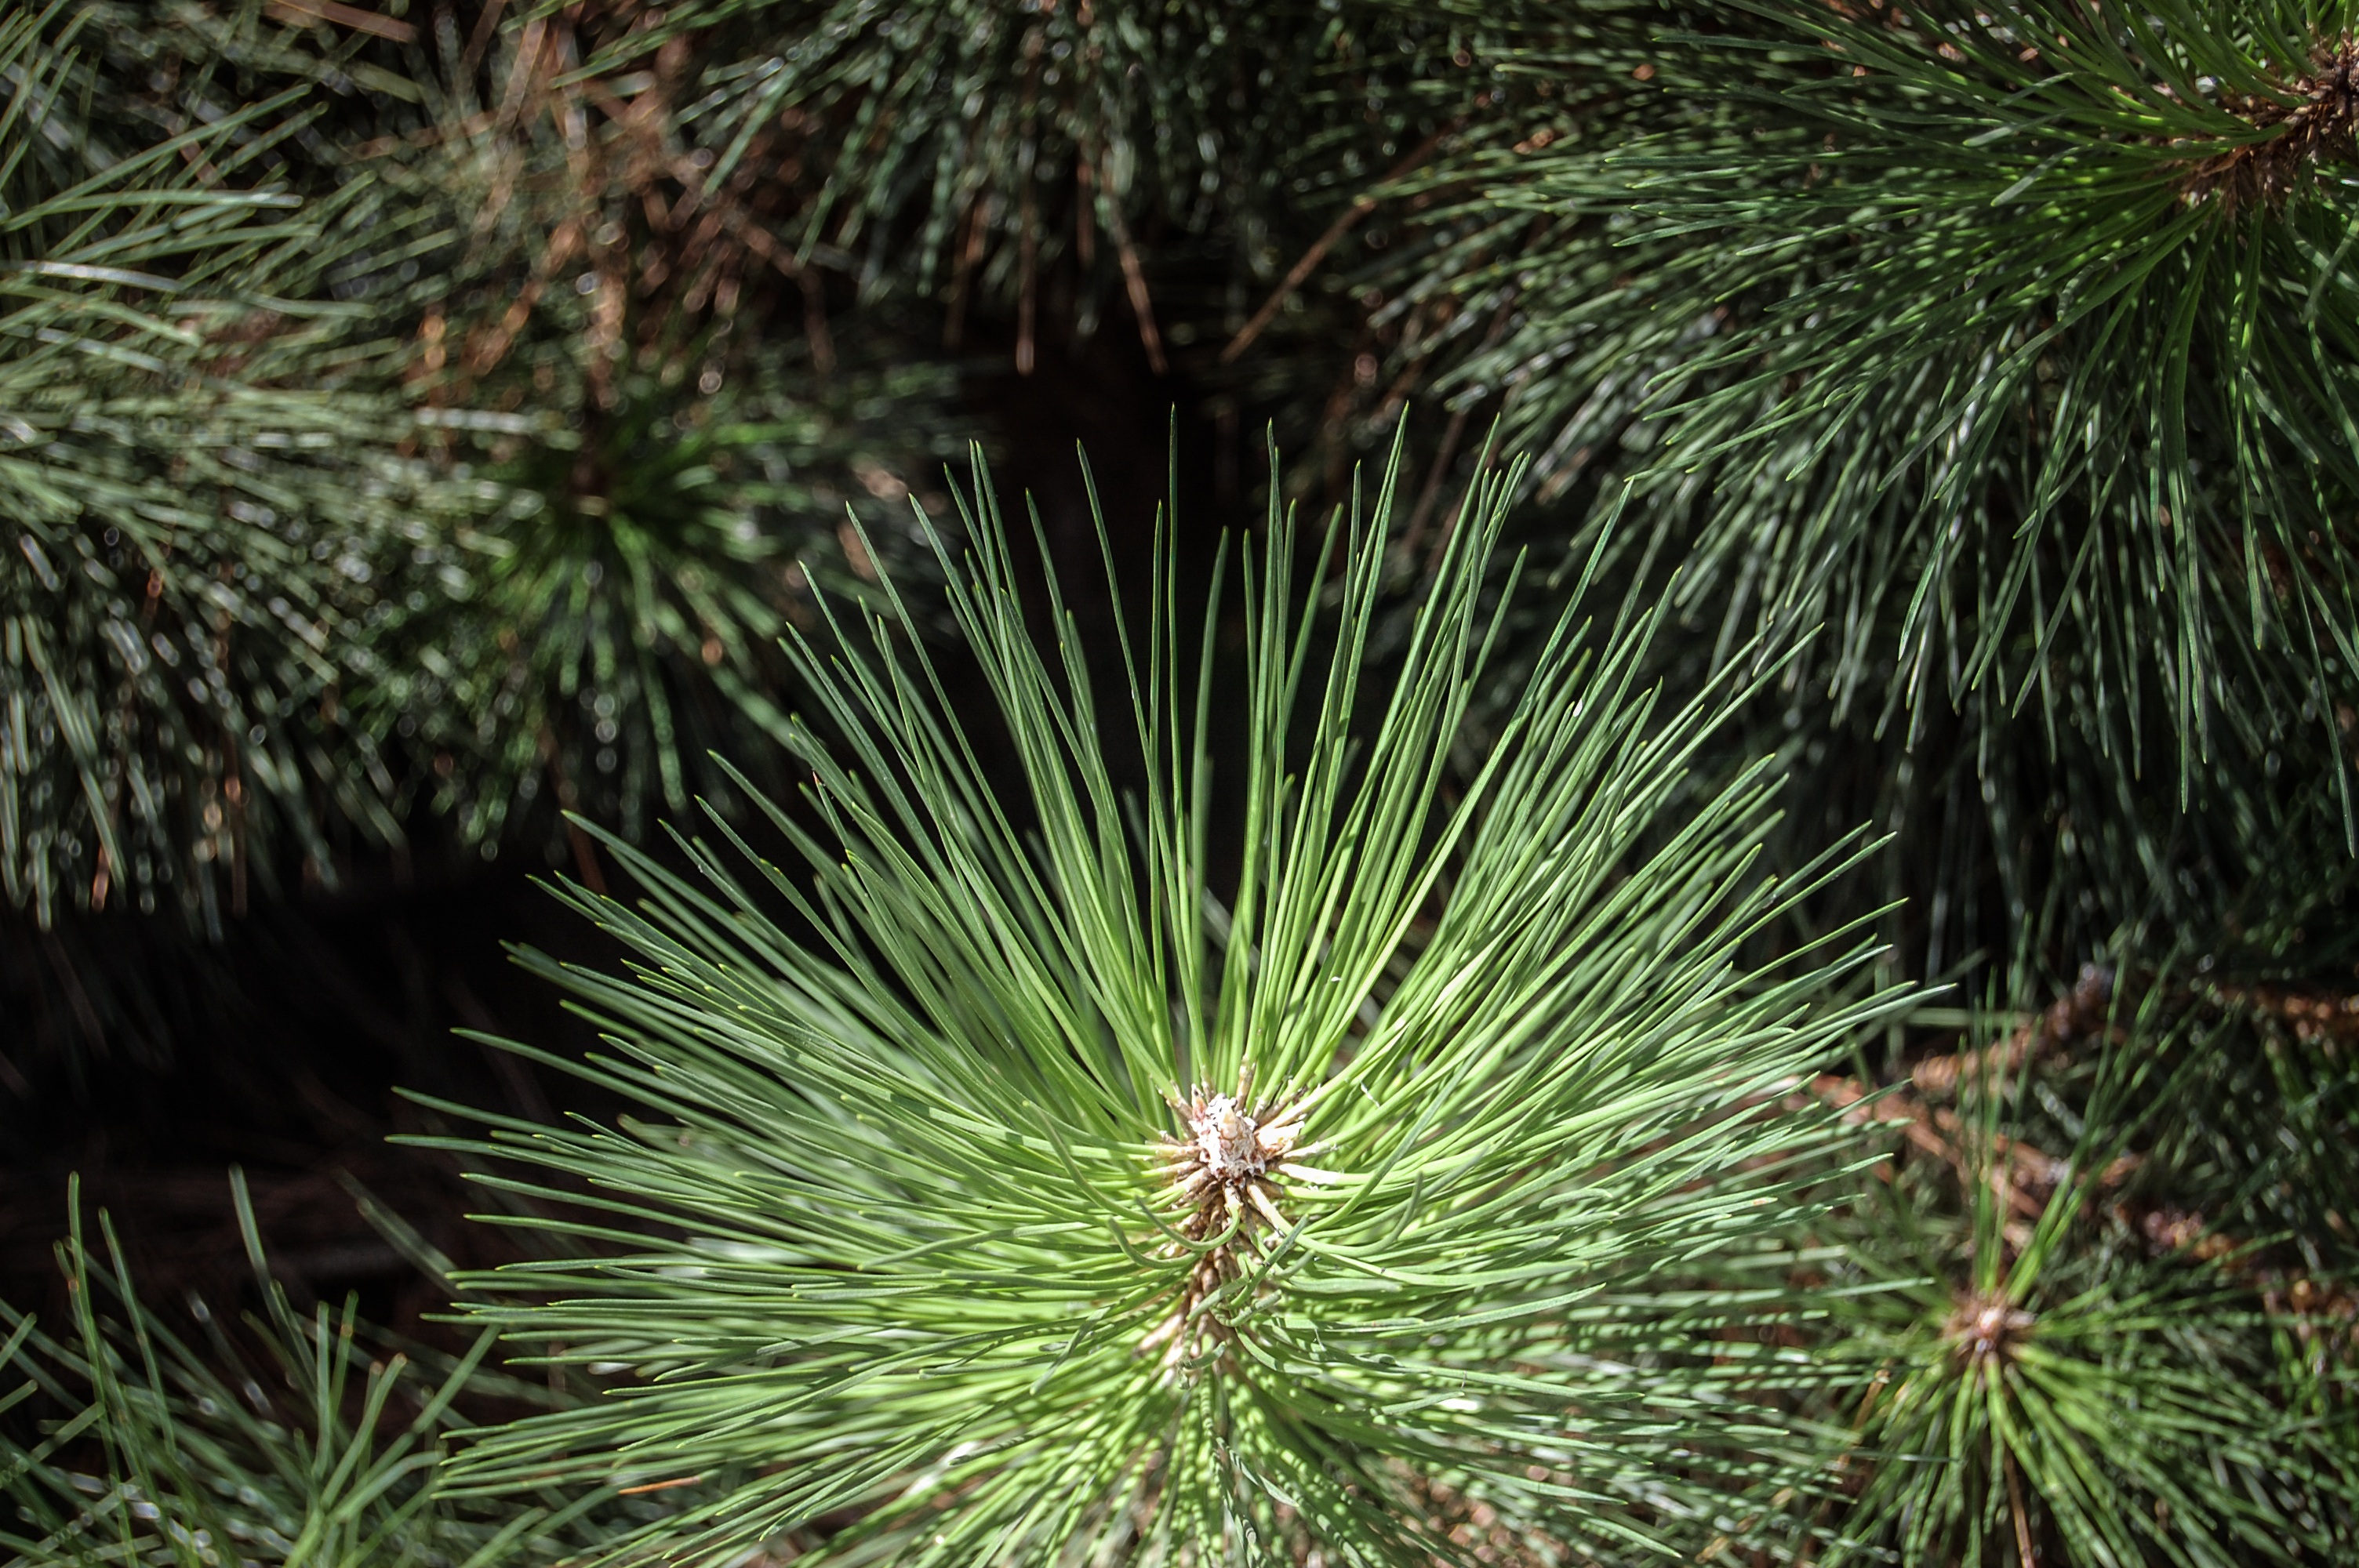
tree, grass, branch, plant, leaf, flower, pine, foliage, green, evergreen, botany, fir, flora, plants, twig, conifer, spruce, needles, iglak, pine family, grass family, woody plant, land plant, arecales, palm family